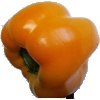
Label: Pepper Yellow 1